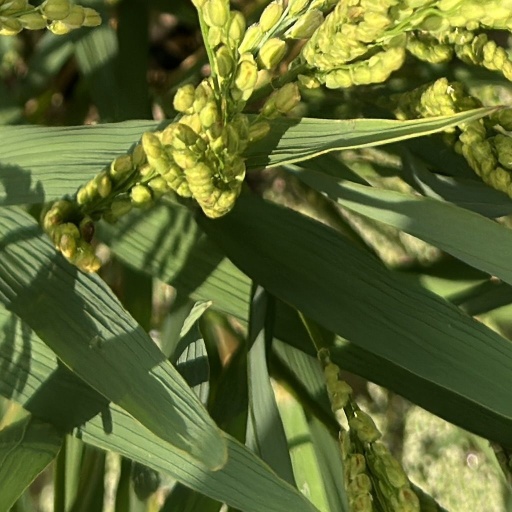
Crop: rice